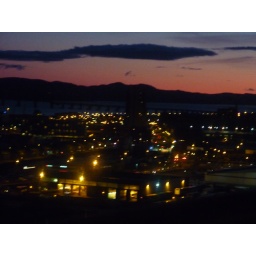
Dock Street and Bus Station under night sky with Rail bridge in background